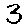
Label: 3